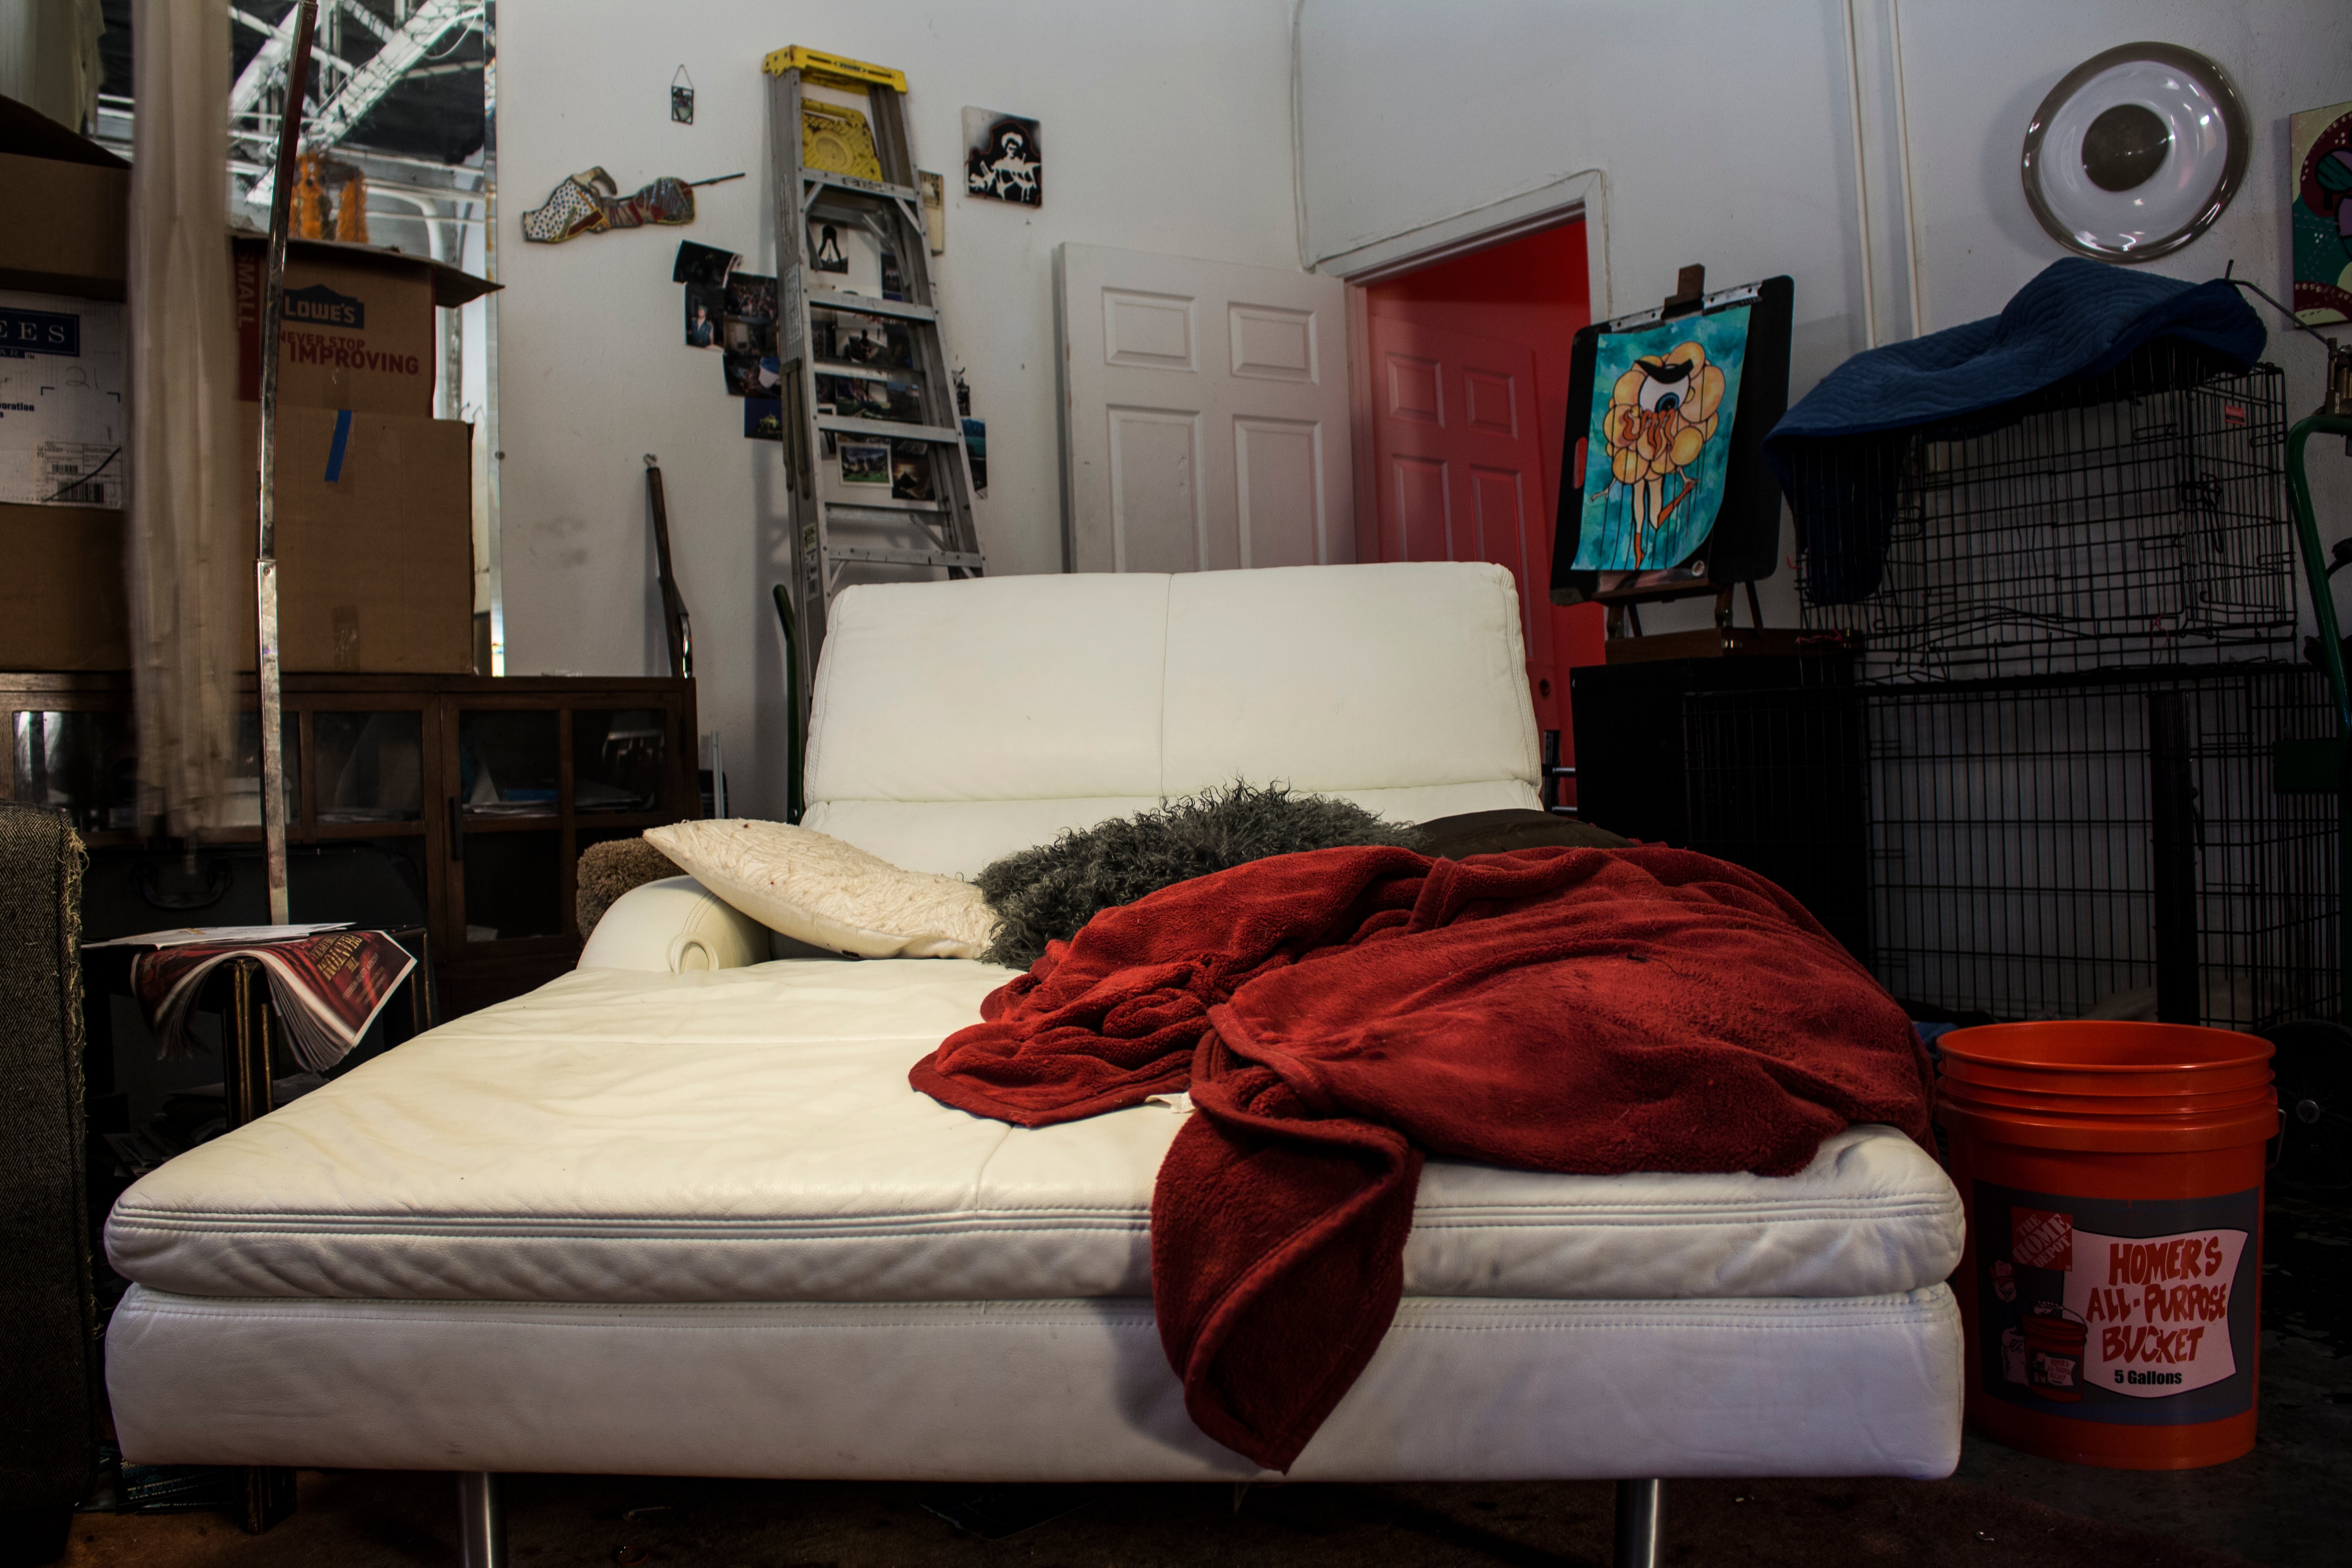
home, living room, furniture, room, interior design, bed